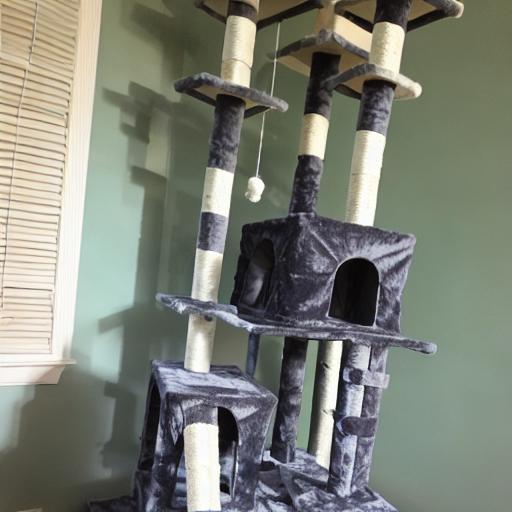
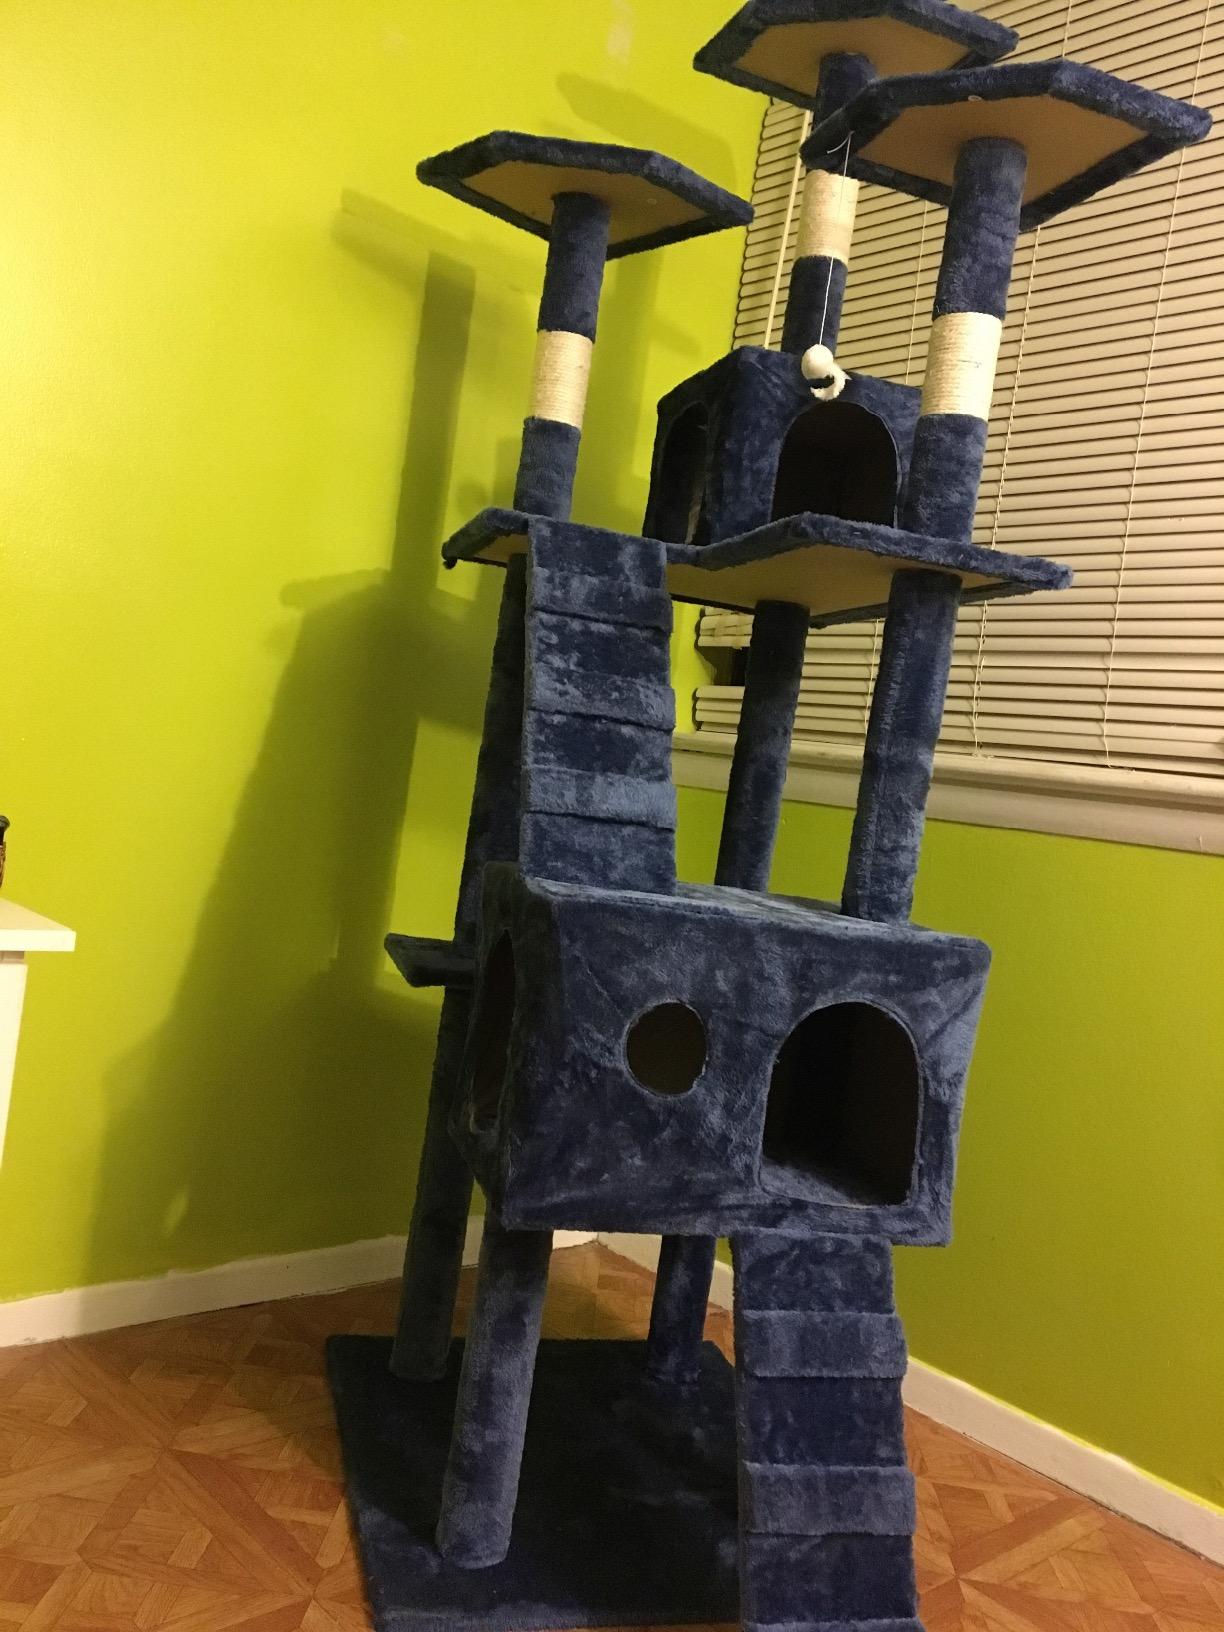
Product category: items_cat tree
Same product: no